COVID-19 lockdown in the United Kingdom

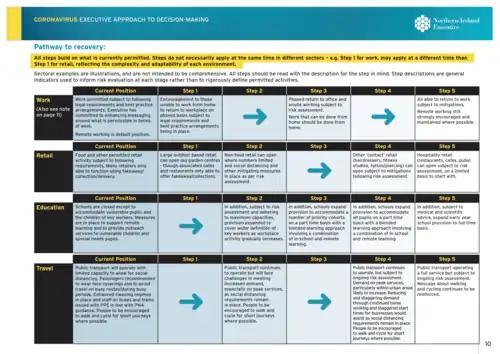
NI Executive roadmap to exiting lockdown

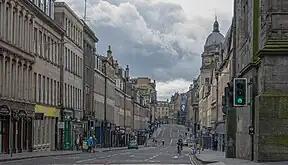
South Bridge, Edinburgh in April 2020

The initial announcement was made by Boris Johnson, with agreement from the other three heads of government. At 8:30 p.m. on 23 March 2020, Boris Johnson announced a stay-at-home order effective immediately, though only legally effective from 1:00 p.m. on 26 March 2020, through The Health Protection (Coronavirus, Restrictions) (England) Regulations 2020.